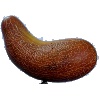
Label: Cucumber Ripe 1